Guest house

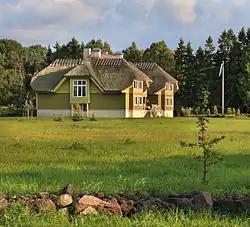
Guest House Altmõisa in Estonia. Tuuru village

In some areas of the world, guest houses are the only kind of accommodation available for visitors who have no local relatives with whom to stay. Among the features which distinguish a guest house from a hotel or inn is the lack of a full-time staff.